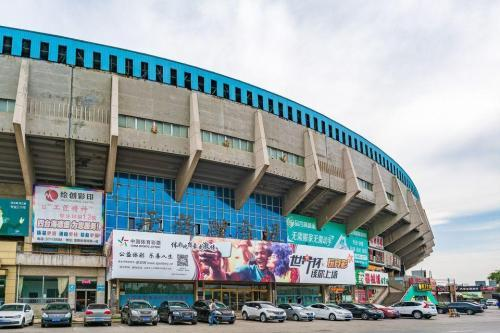
地标名称：雷锋体育场
所在城市：抚顺市·顺城区